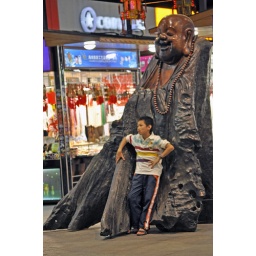
Giant Buddha carved from tree in market in Sanya.